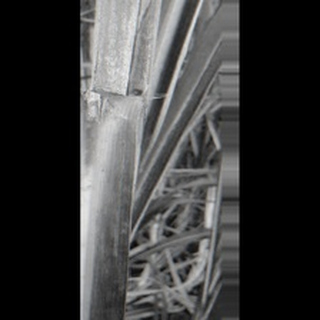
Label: sugarcane_red_rot